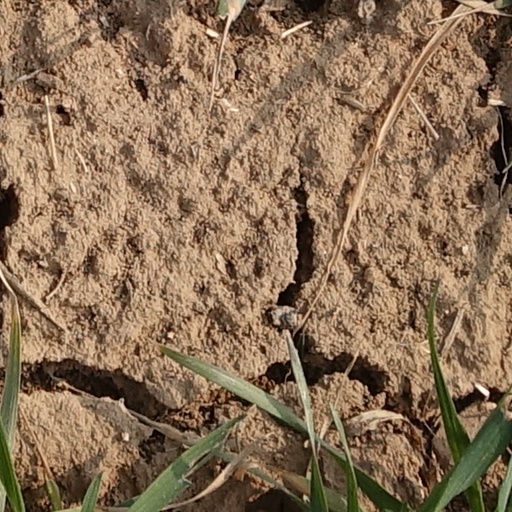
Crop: wheat